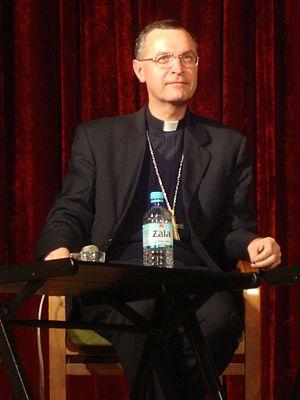
Marjan Turnšek est un ecclésiastique slovène né le 25 juillet 1955 à Celje. Il est archevêque de Maribor de 2011 à 2013.